Social and cultural exchange in al-Andalus

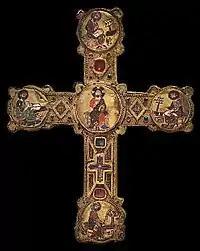

The Christians living in al-Andalus, both before and after the invasion, were the Visigoths, Hispano-Romans, and the native tribes of the Iberian Peninsula. The Visigoths and the Hispano-Romans formed the noble class prior to the Umayyads. The Christian population as a whole was predominantly Catholic, although some paganism and Arianism still persisted in some areas, mixing with the Catholic tradition.